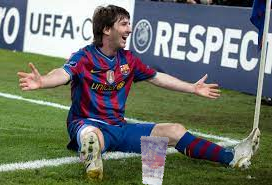
Denominación: 100